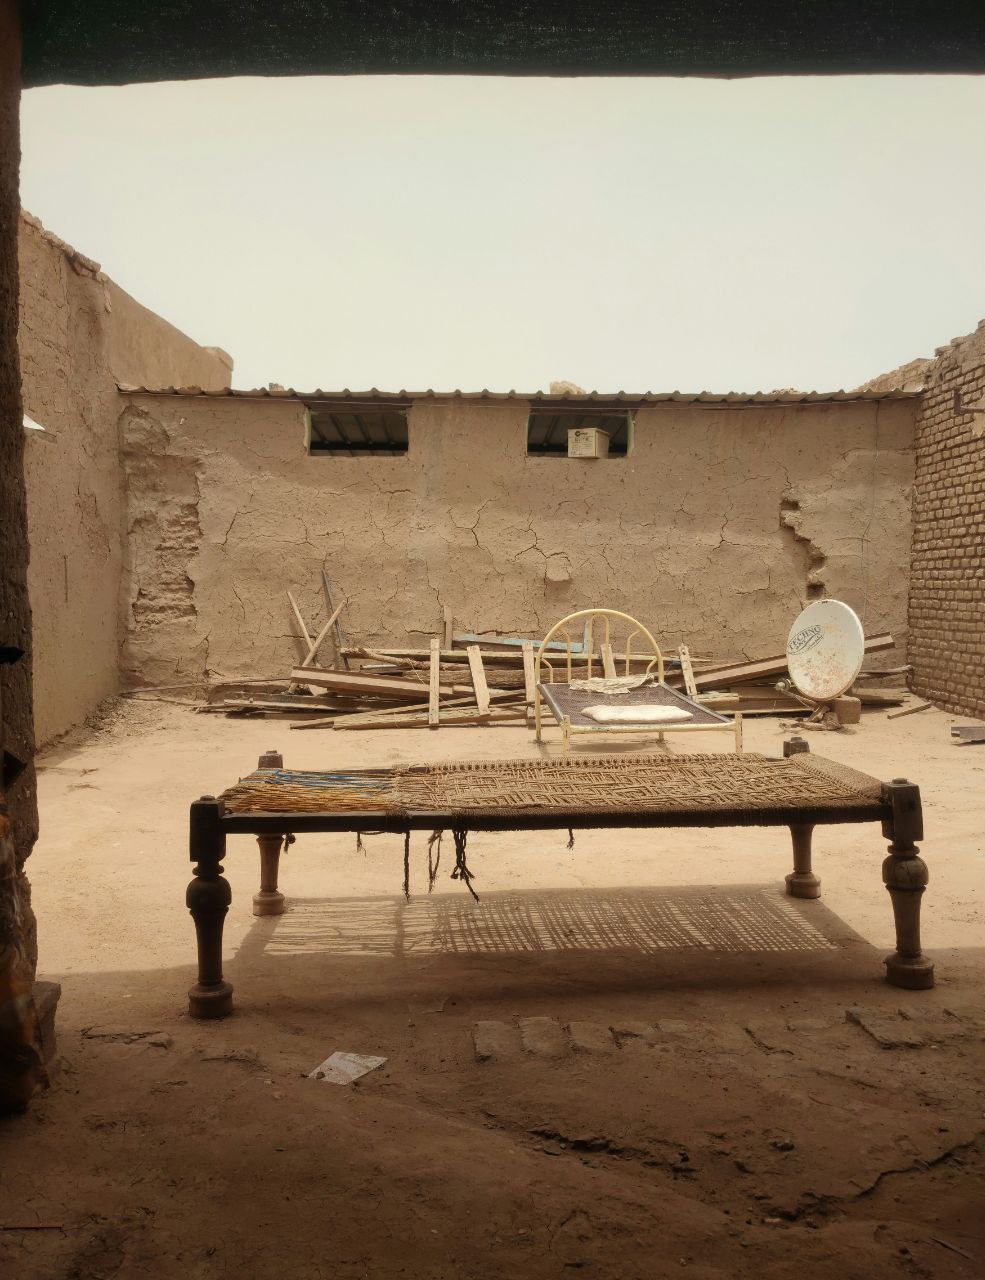
الوصف بالفصحى: سرير شعبي تقليدي يُنسج بحبال بلاستيكية قوية
الوصف بالعامية السودانية: حوش فية طبق تلفزيون وسرير حديد وعنقريب بلاستيك
التصنيف: Local Culture & Objects